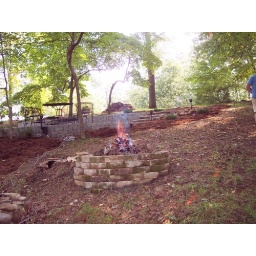
We have built a fire pit around an old tree stump. This was taken from the hot tub deck.